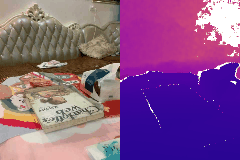
Label: book